Ernest Glendinning

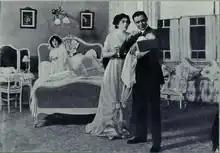
l to r: Marguerite Clark, Ivy Troutman and Ernest Glendinning in 1910 Broadway production "Baby Mine"

Glendinning was the son of British-American actors John Glendinning and Clara Braithwaite. In 1907 his father married actress Jessie Millward and she became Ernest's stepmother. Ernest attended Margate College before making his stage debut in 1903 in a walk on part in the Annie Russell play, "Mice and Men". His career was devoted primarily to the theatre where he played in vaudeville and on Broadway where he had a lot of successes, especially opposite Marguerite Clark in the stage version of "Prunella".